Pepper spray

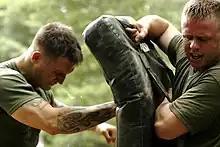
US Marines training after being exposed to pepper spray

Pepper spray is an inflammatory agent. It inflames the mucous membranes in the eyes, nose, throat and lungs.